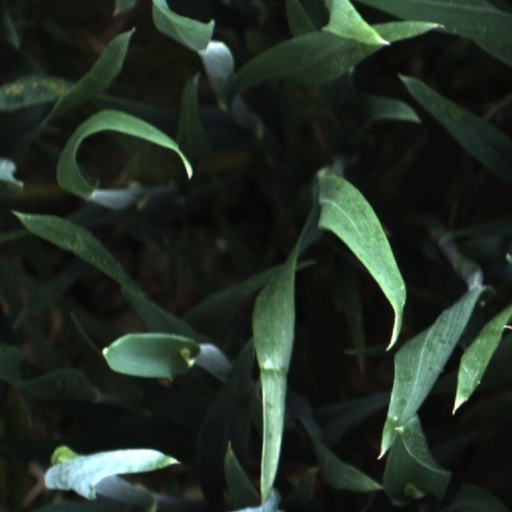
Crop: wheat